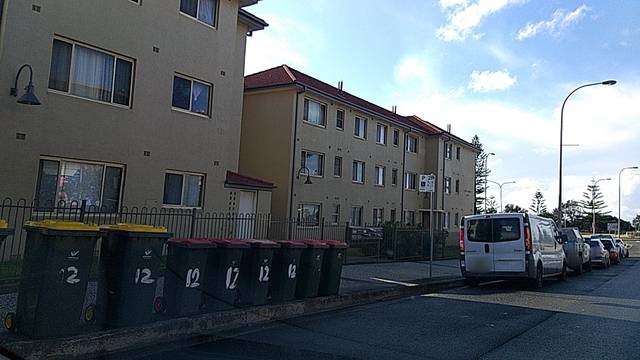
Region: Australia
Coordinates: -34.426, 150.903